Media Path Podcast

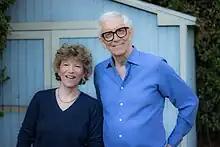

Media Path Podcast is a podcast hosted by Fritz Coleman and Louise Palanker that covers news, entertainment, and people.